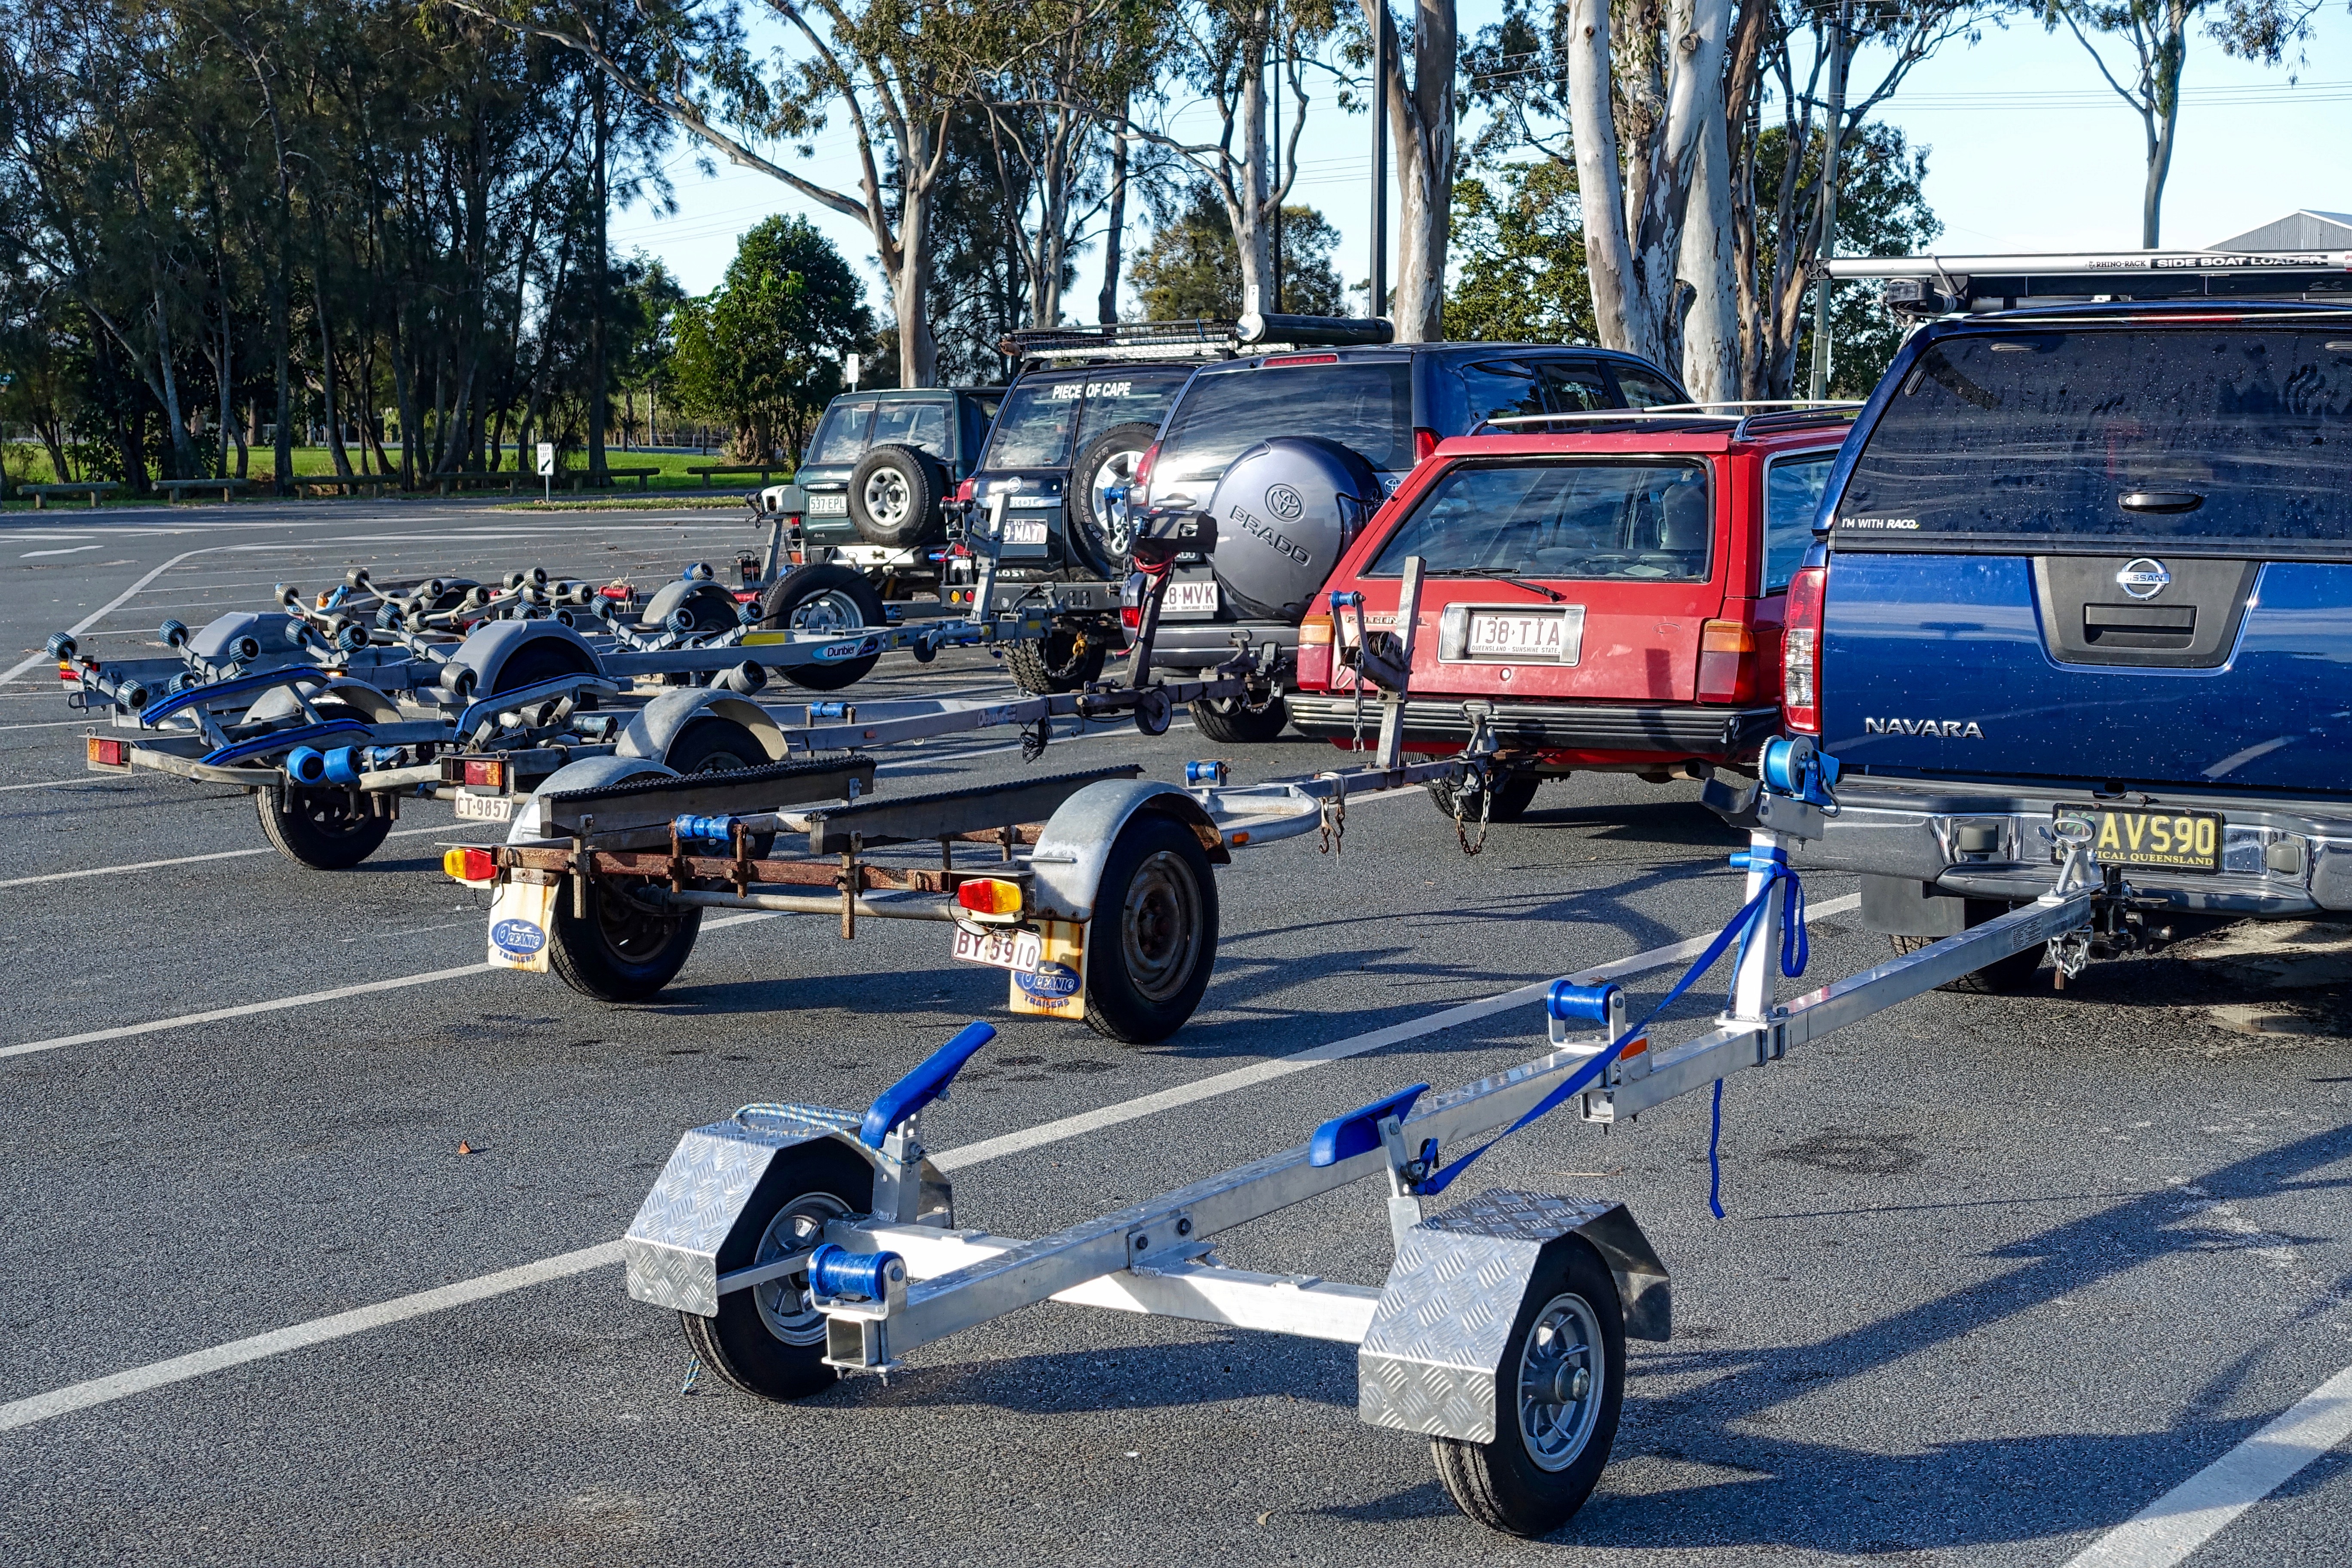
car, transportation, transport, vehicle, race, nautical, boats, racing, marine, race track, hitch, trailers, hookup